Umatilla Central Railroad

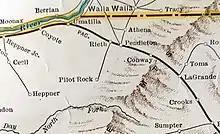
1931 Route

The Umatilla Central Railroad built a branch line of railroad in Umatilla County, Oregon, U.S., connecting the main line of the Oregon Railroad and Navigation Company (OR&N) at Rieth to Pilot Rock. The company was incorporated on May 24, 1906, and was operated under lease by the OR&N from opening date, December 16, 1907, until December 23, 1910, when the properties of both were sold to new Union Pacific Railroad (UP) subsidiary Oregon–Washington Railroad and Navigation Company. The line has survived as UP's Pilot Rock Industrial Lead.